Raglan Road, Dublin

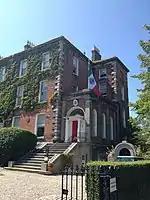
Mexican embassy, Raglan Road

Raglan Road is one of Dublin's most expensive residential roads. As of June 2014, the most expensive rental property in Ireland was 17 Raglan Road with a rent of €15,000 per month. The road is notable for its listed early Victorian and Edwardian mansions. The embassies of Turkey, Morocco, Colombia, and Mexico are located on Raglan Road.